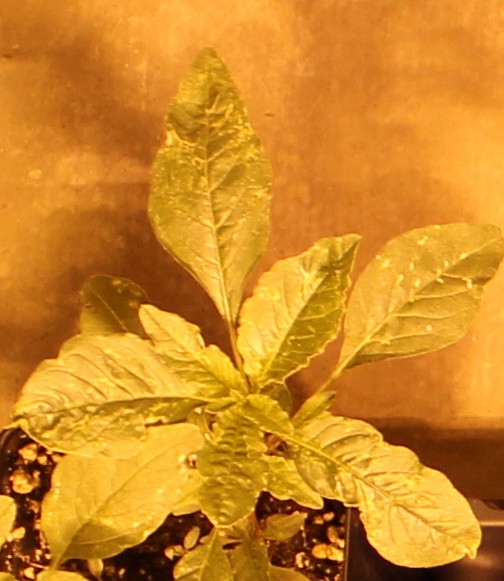
Label: Waterhemp